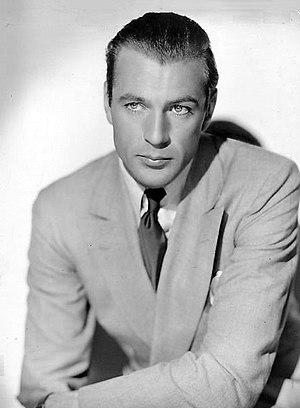
Frank Cooper, dit Gary Cooper [ˈɡæɹi ˈkupɚ], est un acteur américain né le 7 mai 1901 à Helena et mort le 13 mai 1961 à Beverly Hills.
L’AFI's 100 Years… 100 Stars est une liste de 50 acteurs et actrices de légende du cinéma américain ayant fait leurs débuts au cinéma avant 1950 ou qui sont morts avant la création de cette liste. Cette liste a été dévoilée par l'American Film Institute le 16 juin 1999 sur CBS.